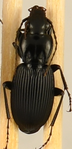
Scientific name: Pterostichus lachrymosus
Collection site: Mountain Lake Biological Station NEON (MLBS), plot MLBS_002